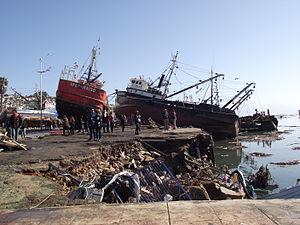
Le séisme du 16 septembre 2015 au Chili désigne un séisme de magnitude 8,3 ayant frappé le centre du Chili le 16 septembre 2015, aux environs de 23 h UTC. Un fort risque de tsunami a aussi été déclaré. Son épicentre se situe à environ 46 kilomètres au large de la localité côtière d'Illapel. Le séisme est également ressenti autant dans la ville de Santiago que dans la ville de Buenos Aires soit 1 400 km de distance. Au moins trente-huit répliques de magnitude supérieure à 5 ont été ressenties depuis dans la même région : 1 de magnitude 7,0, 7 de magnitude comprise entre 6,0 et 7,0, 30 de magnitude comprise entre 5,0 et 6,0.